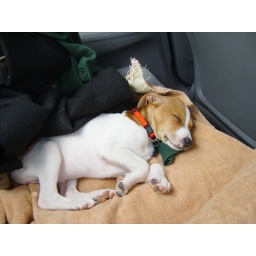
Peanut sleeping in the car